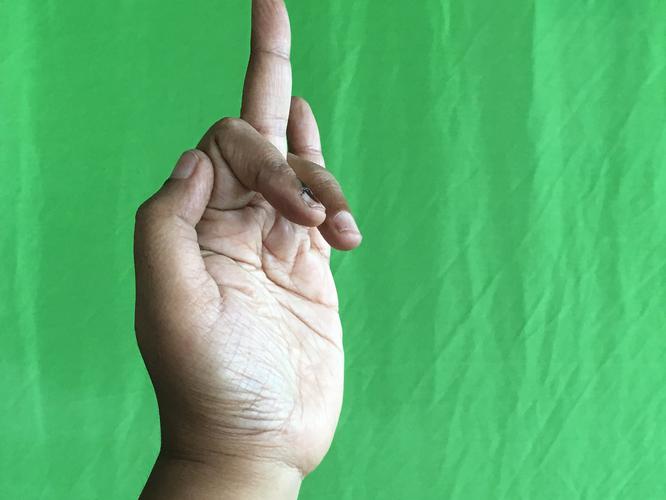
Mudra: Shukatundam
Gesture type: single_hand